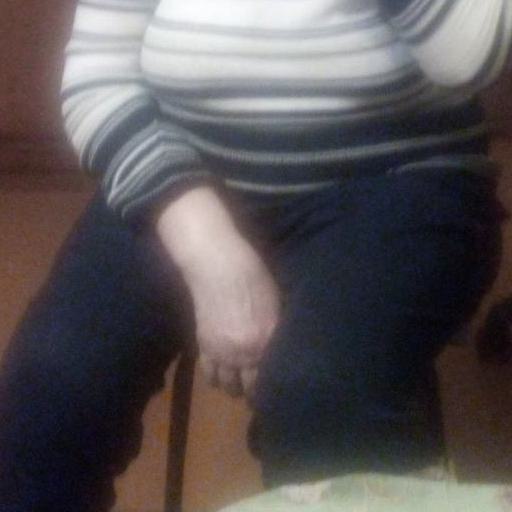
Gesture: no_gesture